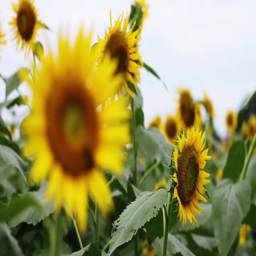
sunflower in the field back shallow focus in camera